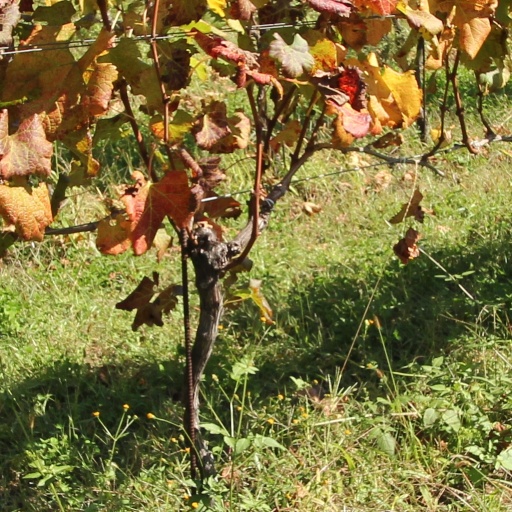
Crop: grape